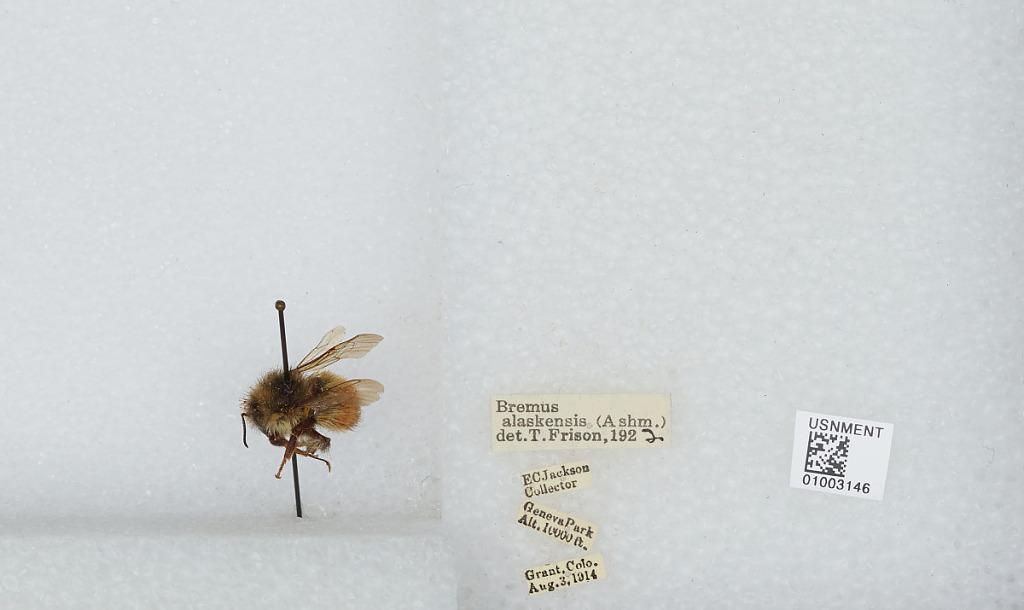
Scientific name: Bombus (Pyrobombus) flavifrons Cresson
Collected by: E. Jackson
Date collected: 1914-8-3
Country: United States
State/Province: Colorado
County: Park
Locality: Geneva Park, Grant
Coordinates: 39.5178, -105.727
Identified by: Frison, T.